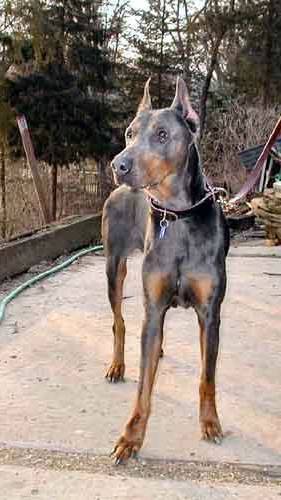
Label: dog